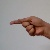
The image shows a hand gesture representing the letter 'G' in Indian Sign Language.